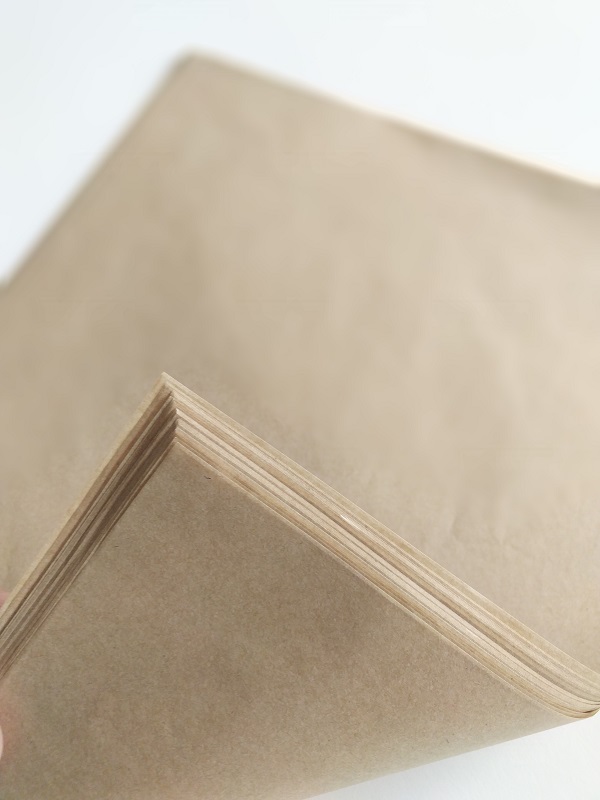
Label: paper